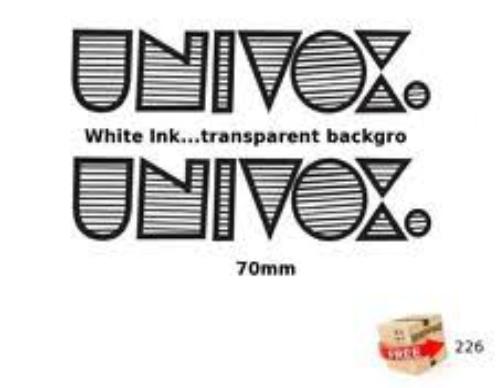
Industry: Electronic